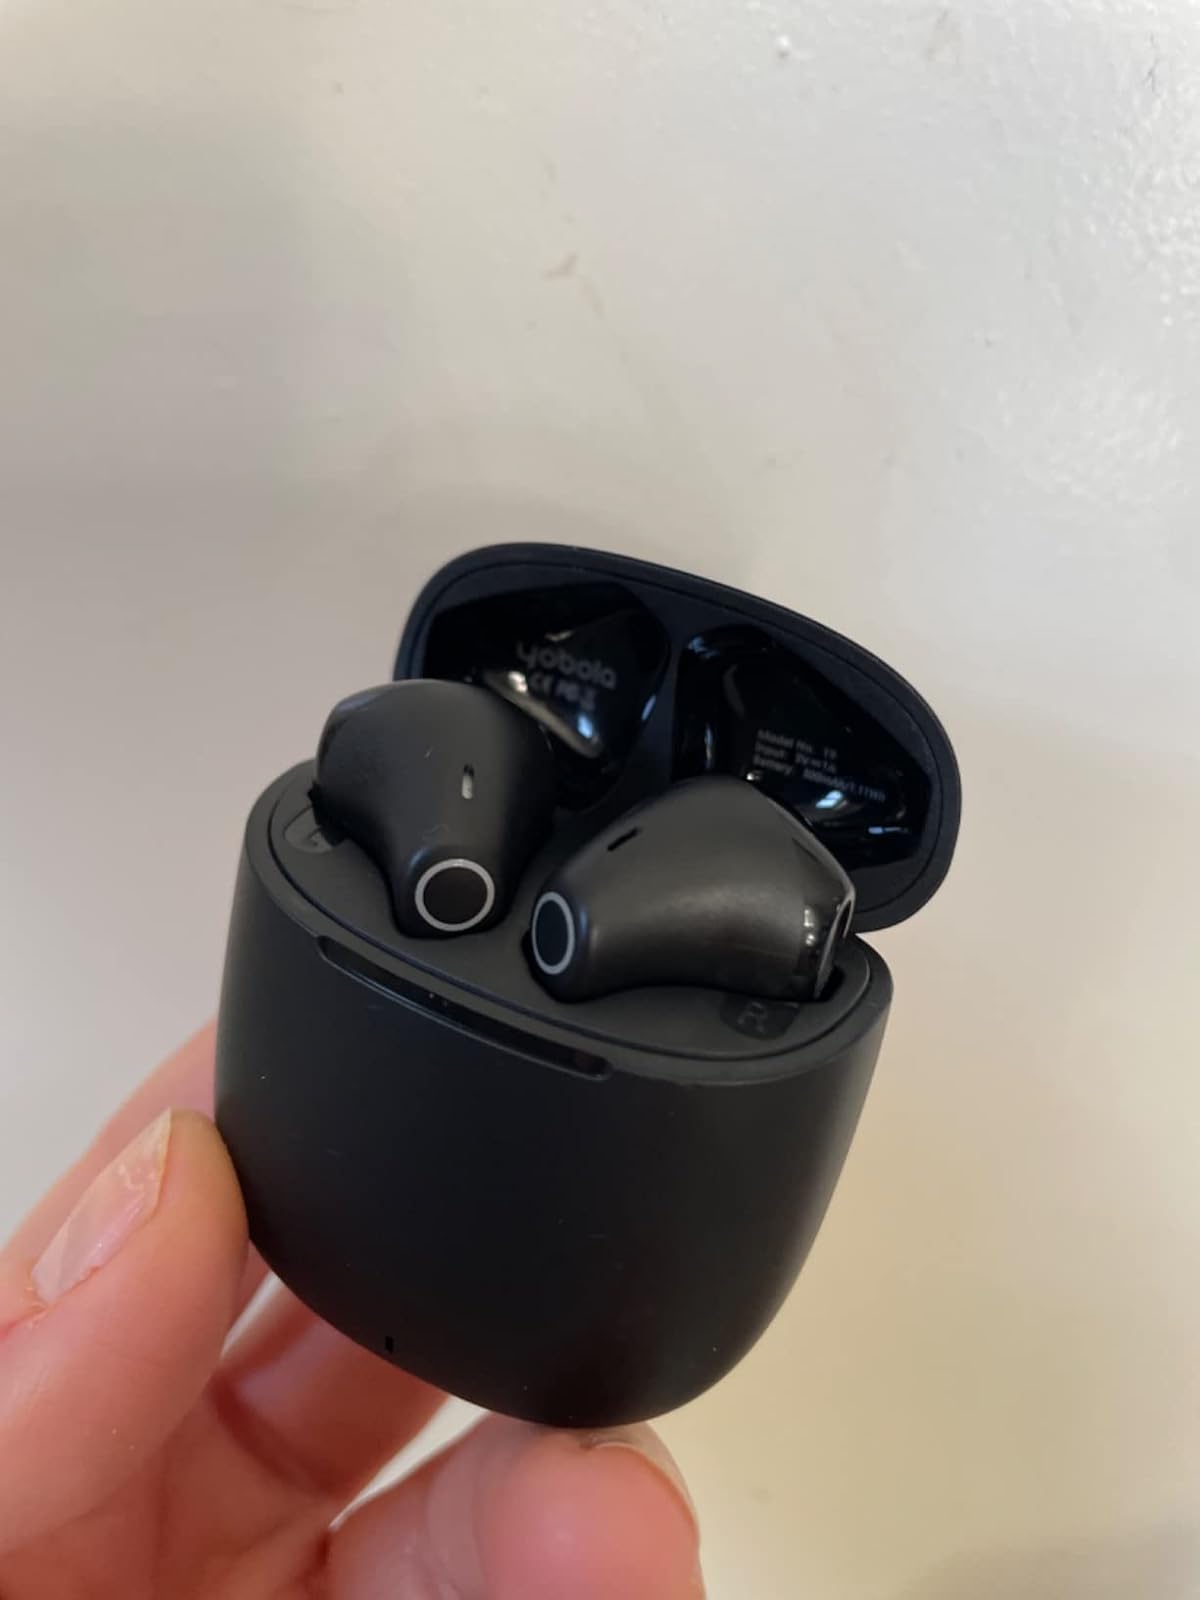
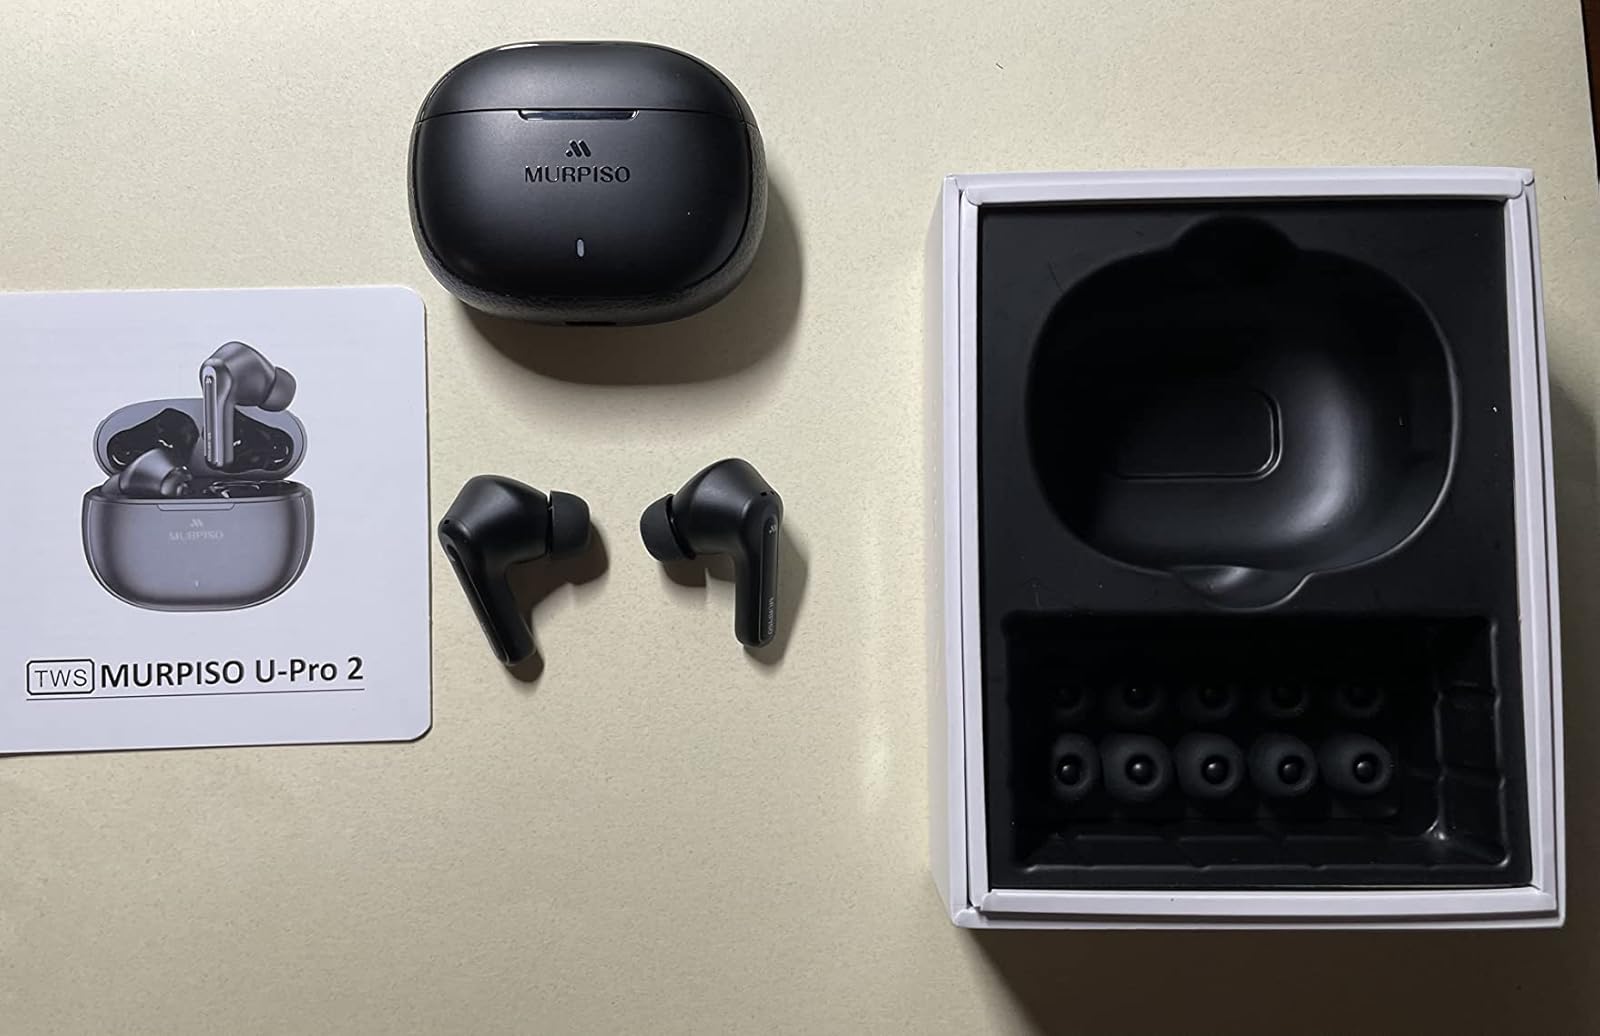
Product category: earbuds
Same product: no